Gasabo District

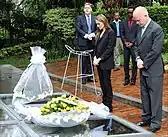

The original country of Rwanda, referred to as "the Rwanda of Gasabo" (u Rwanda rwa Gasabo), was a small territorial entity located in the present district of Gasabo, along the valley of Lake Muhazi, namely Nyabugogo. When the period of historical kings unfolded ("abami b’ibitekerezo"), Rwanda came under the reign of King Ruganzu Bwimba- The first king among series of historical kings who ruled from the fourteenth to the twentieth centuries. The kingdom of Rwanda was governed by kings (abami)